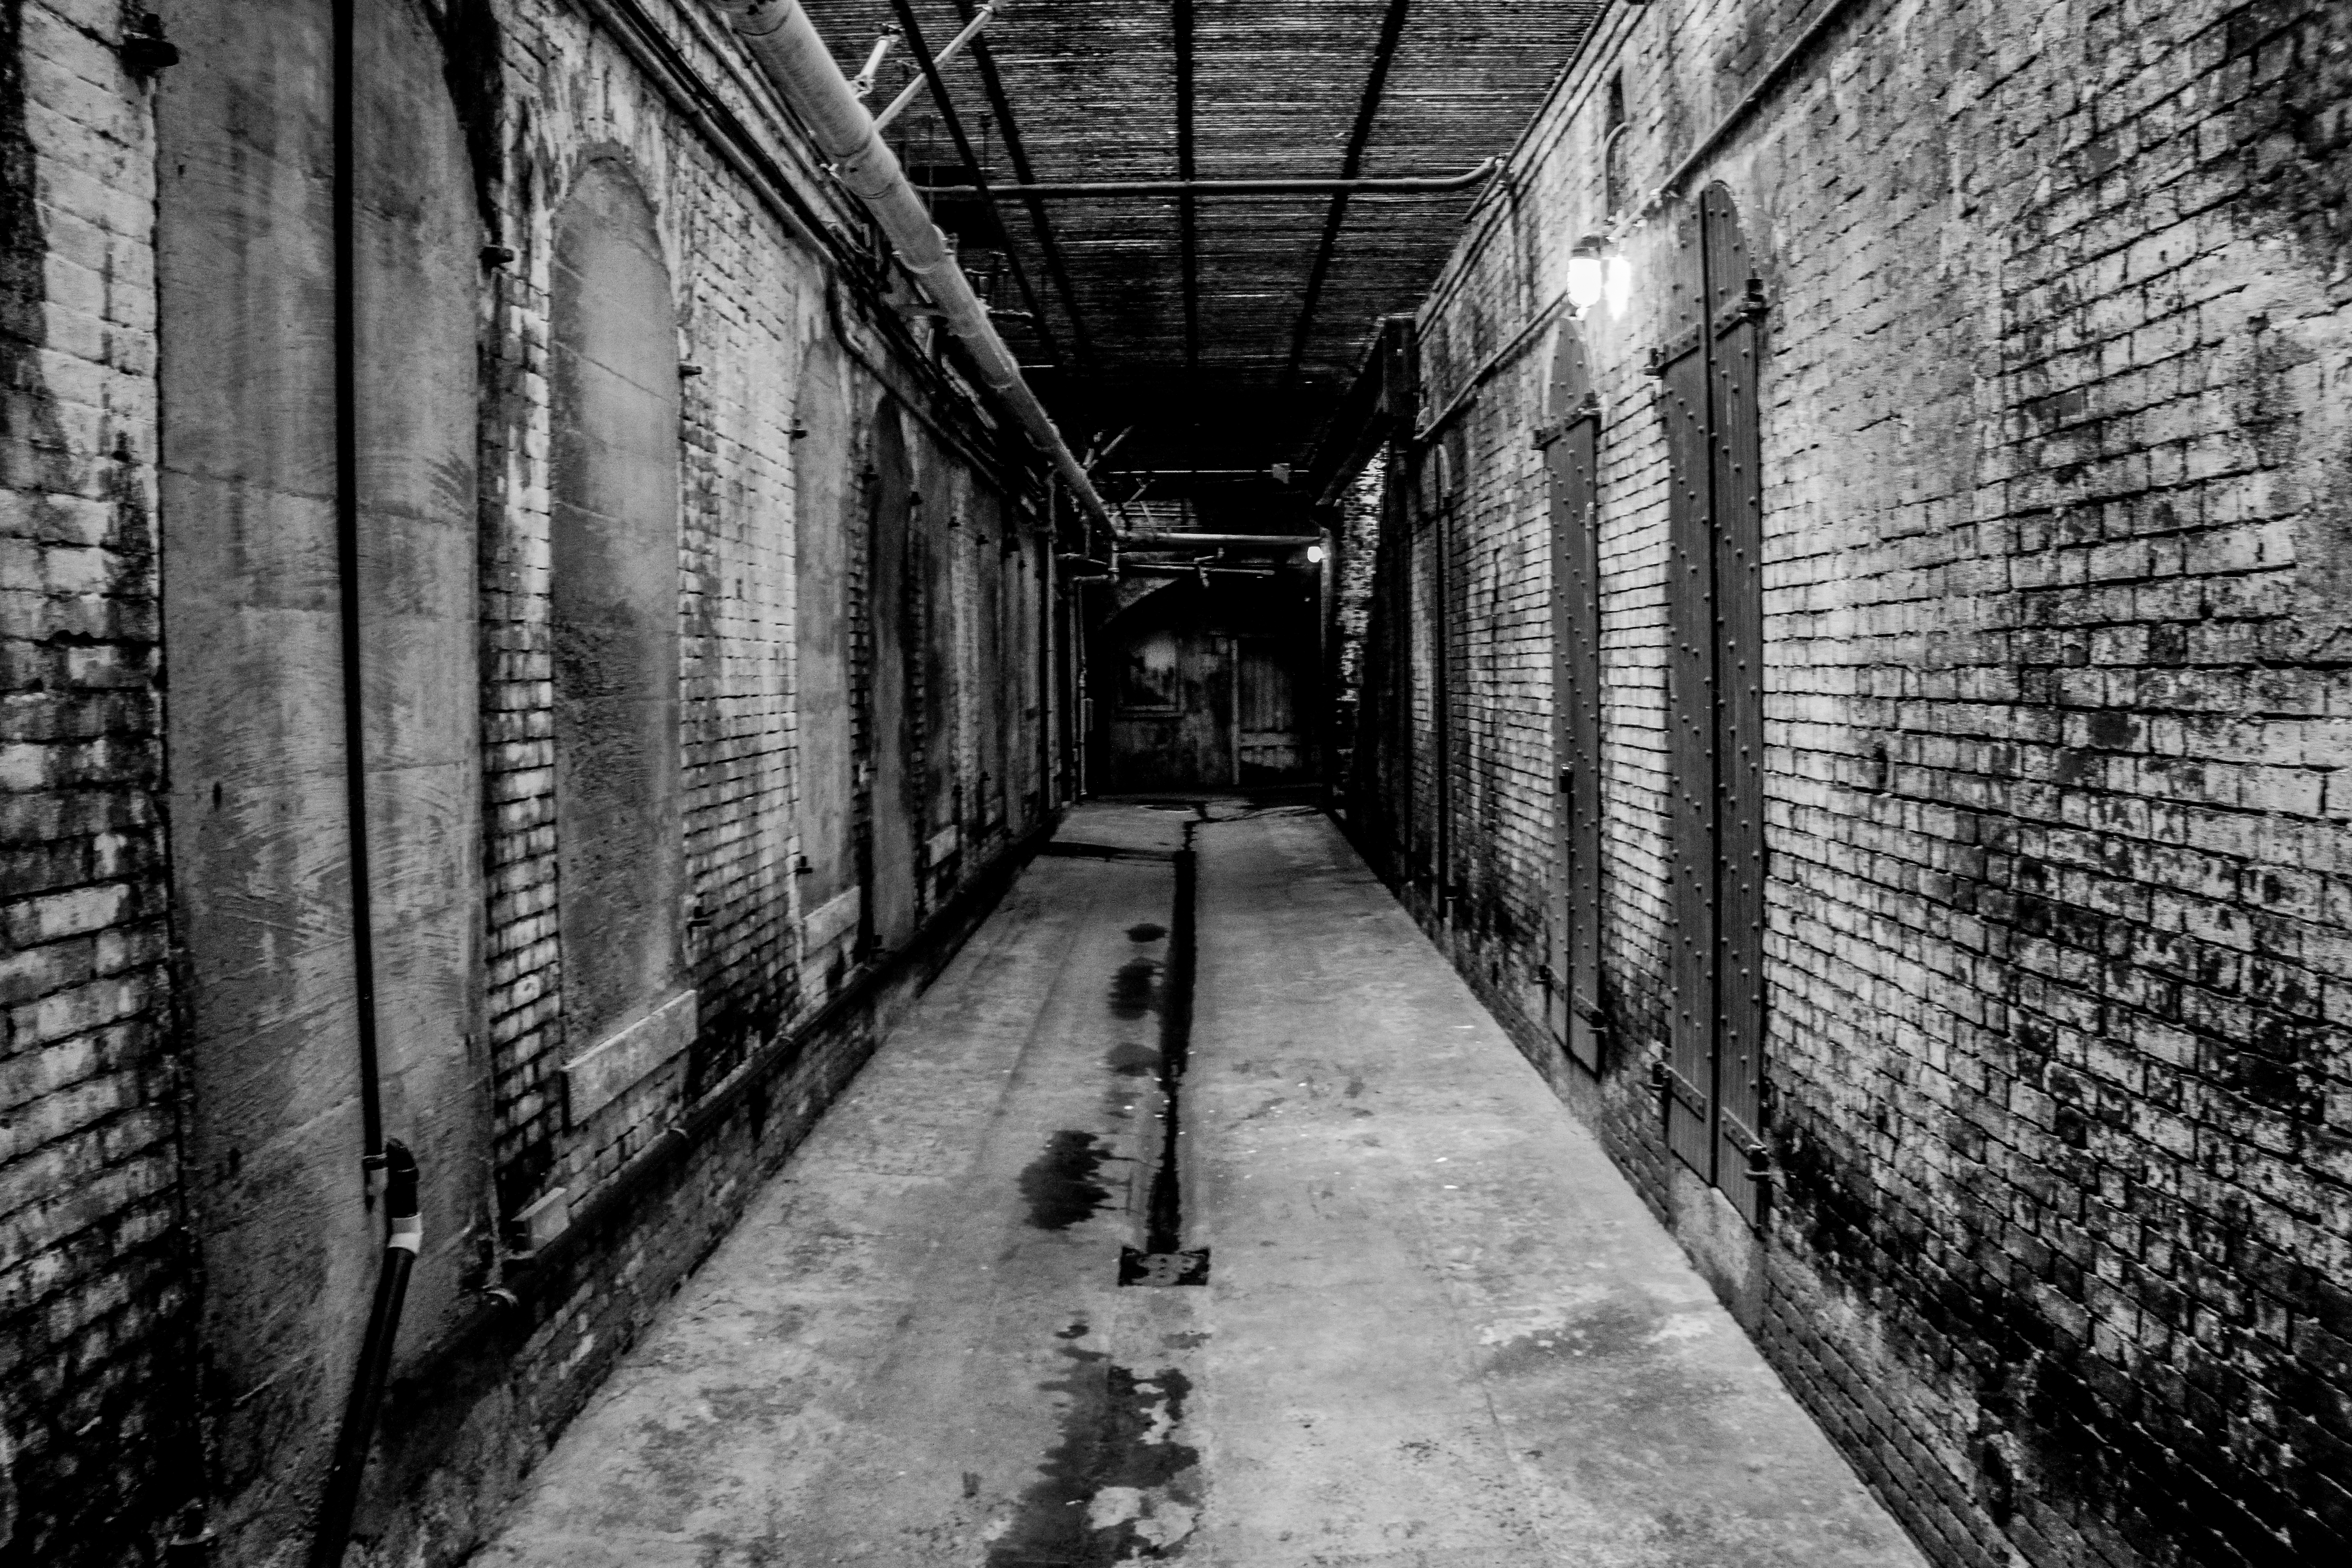
black and white, road, white, street, alley, wall, transport, usa, darkness, black, monochrome, blackandwhite, sanfrancisco, infrastructure, symmetry, jail, alcatraz, urban area, monochrome photography